Manuel II Palaiologos

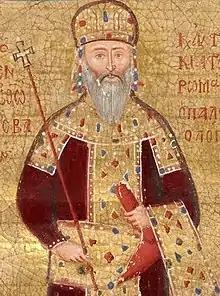
Miniature portrait of Manuel II, 1407–1409

Manuel II Palaiologos or Palaeologus (27 June 1350 – 21 July 1425) was Byzantine emperor from 1391 to 1425. Shortly before his death he was tonsured a monk and received the name Matthaios. Manuel was a vassal of the Ottoman Empire, which sometimes threatened to capture his territory outright. Accordingly he continued his father's practice of soliciting Western European aid against the Ottomans, and personally visited several foreign courts to plead his cause. These efforts failed, although an Ottoman civil war and Byzantine victories against Latin neighbors helped Manuel's government survive and slightly expand its influence. His wife Helena Dragaš saw to it that their sons, John VIII and Constantine XI, became emperors. He is commemorated by the Greek Orthodox Church on 21 July.